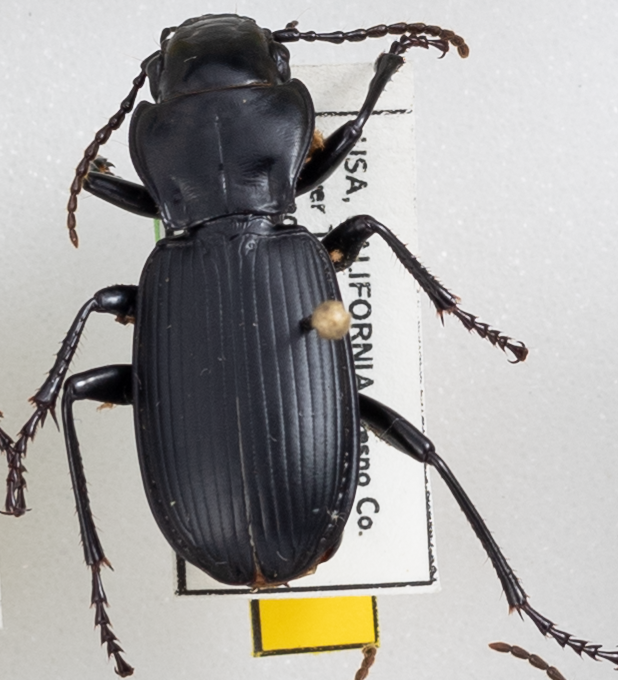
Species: Pterostichus lama
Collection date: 2021-06-23
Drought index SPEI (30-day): -1.642
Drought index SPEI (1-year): -2.09
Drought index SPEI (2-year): -2.09